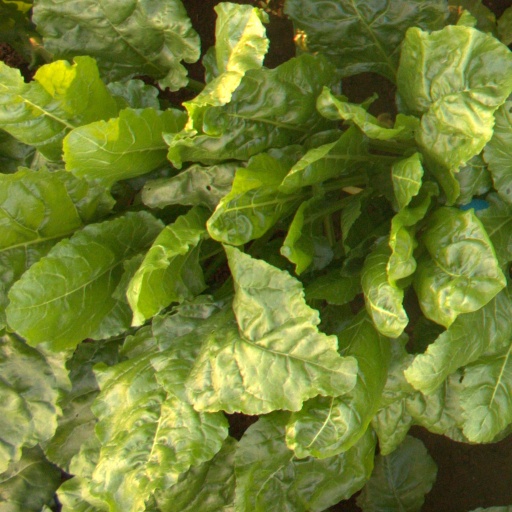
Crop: sugar beet